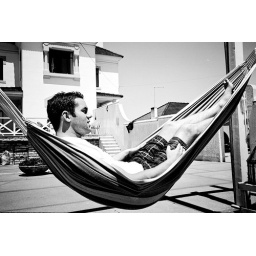
Best seat in the house